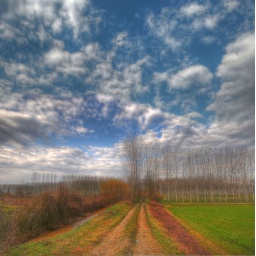
clouds play in the sky